Shanti Express

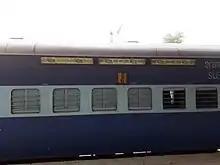
Shanti Express – Sleeper Class Coach

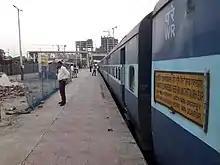
Shanti Express at Gandhinagar Capital railway station

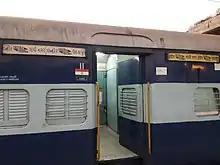
Shanti Express – General Coach

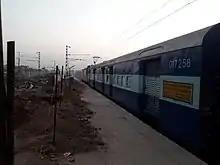
Shanti Express at Gandhinagar Capital railway station – SLR Coach

Both trains are hauled by a Vadodara Electric Loco Shed-based WAP-5 electric locomotives on its entire journey.